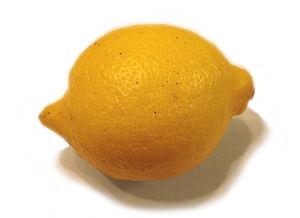
Le jaune citron est une couleur du champ chromatique jaune, d'après la couleur de la peau du citron, dont il s'écarte pourtant la plupart du temps.